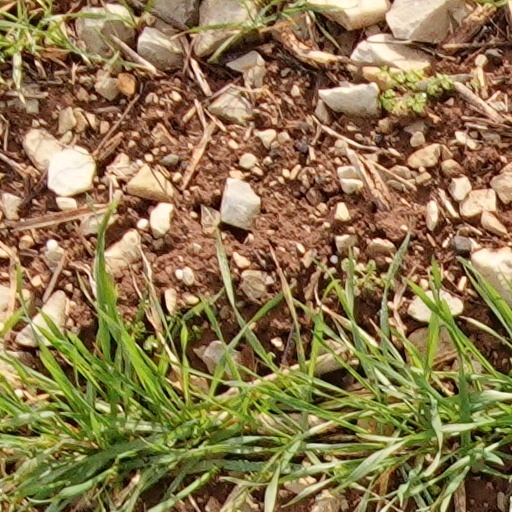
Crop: wheat